Pussy Riot 2012 trial

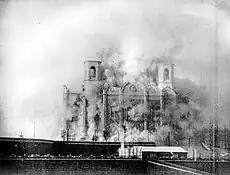
In 1931, Joseph Stalin ordered the demolition of the Cathedral of Christ the Saviour in Moscow

The court's decision aroused little sensation domestically. Many Russians were outraged by Pussy Riot's church protest and supported the right of the majority to worship in peace. The Christ the Savior Cathedral was destroyed in 1931 on the order of Soviet leader Joseph Stalin (it was rebuilt in the 1990s), adding to the location's significance to believers. At the conclusion of the trial, a series of Levada Center polls showed that, of 1600 Russians surveyed in 45 cities nationwide, 42% also believed Pussy Riot had been arrested for insulting the shrines and beliefs of the Orthodox Church. Meanwhile, 29% saw it as a case of general hooliganism, while only 19% saw it as a political protest against Putin. Overall opinion was for the most part negative or indifferent. Only 6% sympathised with Pussy Riot, while 41% felt antipathy towards them. 44% believed the trial was "fair and impartial", while 17% believed it was not. Of those following the case, 86% favored some form of punishment, ranging from prison to forced labor or fines, while 5% said they should not have been punished at all. A prison sentence of 2 to 7 years was seen as appropriate by 33%, whereas 43% saw two or more years as excessive, and a further 15% said the defendants should not have been prosecuted in court. A research assessment by the Exovera company noted that, in online discussion forums, "there was clearly an awareness of being judged by the global community, whose response was referred to in some cases as 'hysterical' and unfair".